Anthropoid (film)

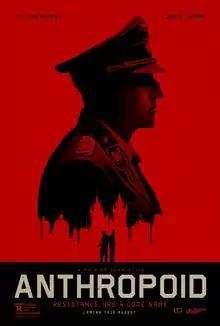
Theatrical release poster

Anthropoid is a 2016 war film directed by Sean Ellis and starring Cillian Murphy, Jamie Dornan, Charlotte Le Bon, Anna Geislerová, Harry Lloyd, Toby Jones and Marcin Dorocinski, It was written by Ellis and Anthony Frewin. It depicts Operation Anthropoid, the assassination of Reinhard Heydrich by exiled Czechoslovak soldiers Jozef Gabčík and Jan Kubiš in World War II. It was released on 12 August 2016 in the United States and 9 September 2016 in the United Kingdom.